Estopinal College of Architecture and Planning

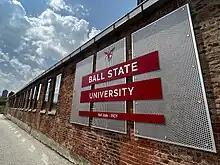
The college's Indianapolis extension in 2023

In 2001, the College of Architecture and Planning opened the Indianapolis Center (CAP: IC), a university-based design center, in downtown Indianapolis. The main goal of the center was to help change and recover urban spaces and to make models for sustainable urban life. In 2006 CAP:IC became a partner in the larger Ball State Indianapolis Center. In 2016, CAP moved to the Platform across from the City-County Building and named its new space the CAP: INDY Connector in light of its mission to develop, support, and sustain connections between College students, faculty, and alumni with professionals, firms, and organizations throughout the City of Indianapolis. In 2019, the college moved again, this time to 25 N. Pine St. The center provides immersive learning opportunities for students while working on community projects and is home to the graduate-level Master of Urban Design program, as well as, the final year of the Master's Degree in Architecture program.